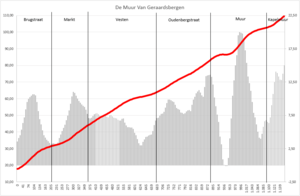
Le mur de Grammont est une route pavée en pente très raide d'un dénivelé de 93 m se trouvant à Grammont. Le lieu doit sa célébrité au fait qu'il est grimpé comme obstacle de montagne lors de courses cyclistes, en particulier le Tour des Flandres.